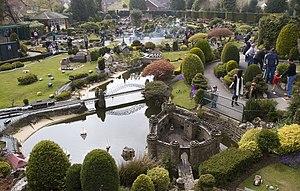
Bekonscot à Beaconsfield, Buckinghamshire, est le plus vieux parc de miniatures au monde.